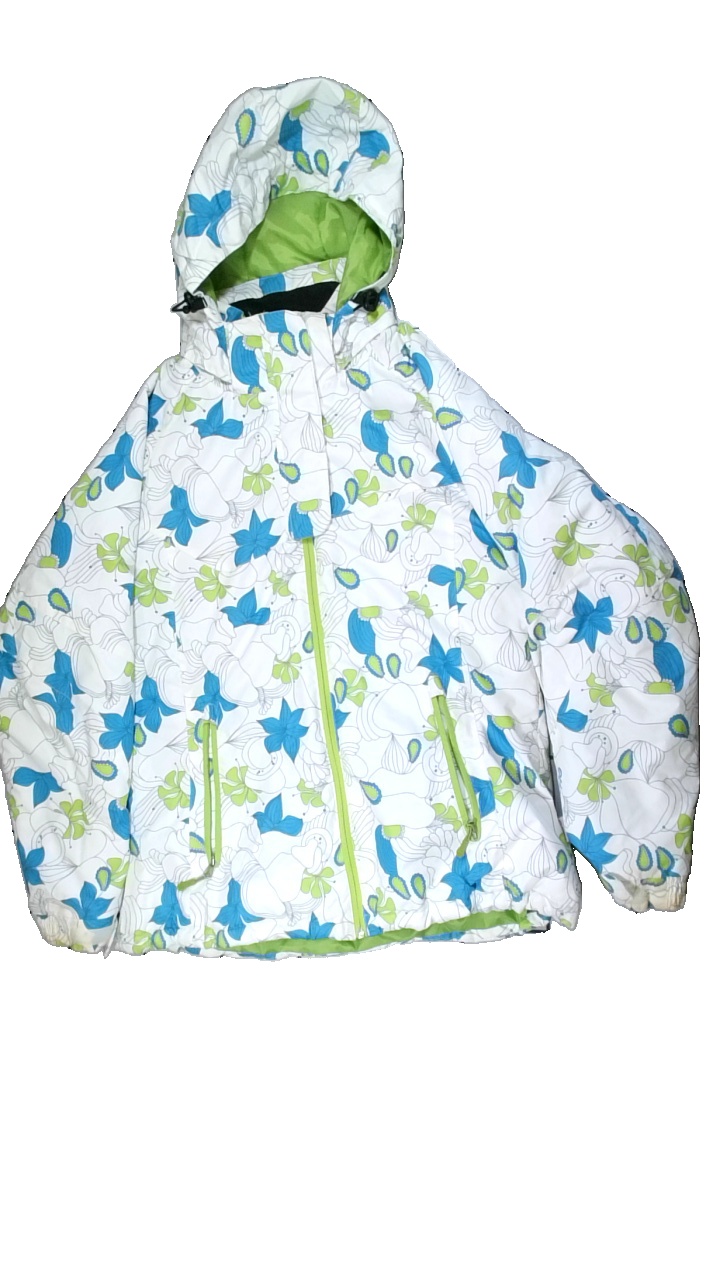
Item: Outerwear (Ladies)
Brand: Etirel
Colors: Multicolor, Green, Blue, White
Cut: Regular
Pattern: Floral print
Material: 100% polyester
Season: Winter
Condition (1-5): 2
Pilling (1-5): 5
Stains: Major
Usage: Export
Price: <50